Fandom

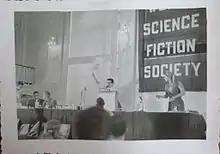
Banquet at the 14th World Science Fiction Convention in New York City in 1956

A fandom is a subculture composed of fans characterized by a feeling of camaraderie with others who share a common interest. Fans typically are interested in even minor details of the objects of their fandom and spend a significant portion of their time and energy involved with their interest, often as a part of a social network with particular practices, differentiating fandom-affiliated people from those with only a casual interest.